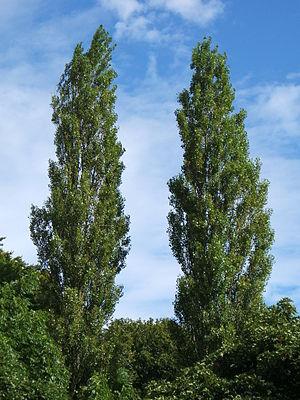
Le peuplier noir est une espèce d'arbres de la famille des Salicacées. Ce peuplier de grande taille colonise de préférence les sols riches et dénués de végétation, tels que les grèves et bancs de sable humides. Il en existe de nombreux hybrides ou variétés, notamment le Peuplier d'Italie, à port érigé et étroit, planté comme arbre d'ornement ou d'alignement. La souplesse des fibres se prête bien à la fabrication du bois déroulé pour le placage et le contreplaqué. La plante a aussi des propriétés médicinales et sert à faire du charbon actif.